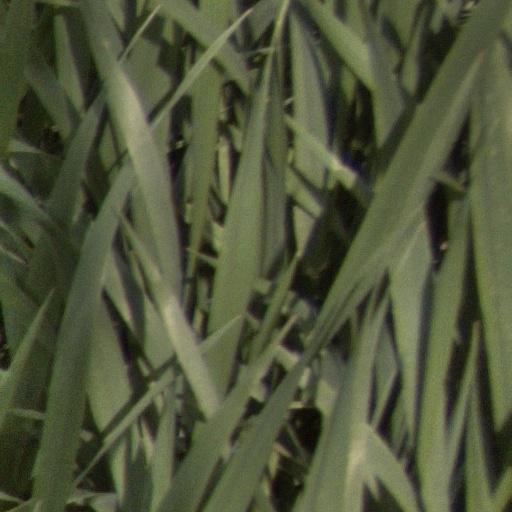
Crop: wheat